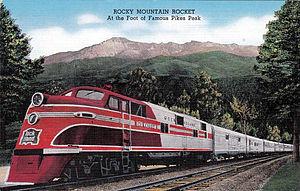
Le Chicago, Rock Island and Pacific Railroad était un chemin de fer américain de classe I. Il était aussi connu sous le nom de Rock Island Line, ou dans ses dernières années, The Rock.